Aubrey Koch

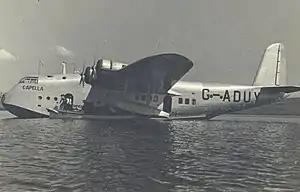
Imperial Airways Short Empire "Capella" c. 1940 (A. A. Koch)

Koch was initially sent to England for training and assessment, where he flew the Avro 504, the Armstrong Whitworth Siskin, and the Bristol Fighter. He then accepted a posting to the Middle East, and was attached to No. 208 Army Cooperation Squadron, RAF, at Heliopolis, Egypt. There he was operational on the Bristol Fighter, and in August and September 1929 was involved in the suppression of the Hebron riots. Whilst on leave in Australia in 1929, Koch met with Lieutenant Colonel Horace Brinsmead, Controller of Civil Aviation, who advised him to gain experience on larger aircraft. However, his application for posting to a twin-engine squadron was refused. In May 1930, the Squadron re-equipped with Armstrong Whitworth Atlas. Koch was also allowed to convert to the Vickers Vimy at No. 216 Squadron, and flew as second pilot on Vickers Victoria aircraft. He returned to Australia at the end of 1930, arriving in Melbourne on 15 December. In Egypt, Koch had continued his interest in rifle shooting and photography.